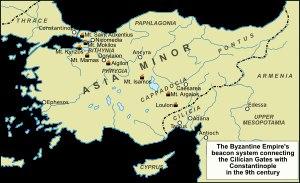
Léon le Philosophe ou Léon le Mathématicien est un savant, philosophe et religieux byzantin né entre 790 et 800 et mort après 869, sans doute à Constantinople. Il fut métropolite de Thessalonique de 840 à 843.
Théophile, né en 813 et mort le 20 janvier 842, est un empereur byzantin ayant régné du 2 octobre 829 au 20 janvier 842. Dernier défenseur de l'iconoclasme, son règne marque le prélude d'une période prospère pour l'Empire byzantin en dépit des menaces extérieures.